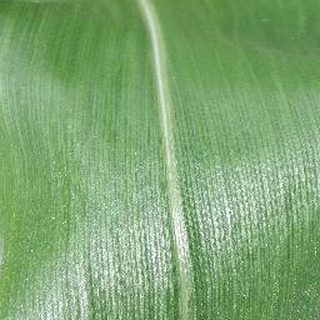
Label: healthy_corn